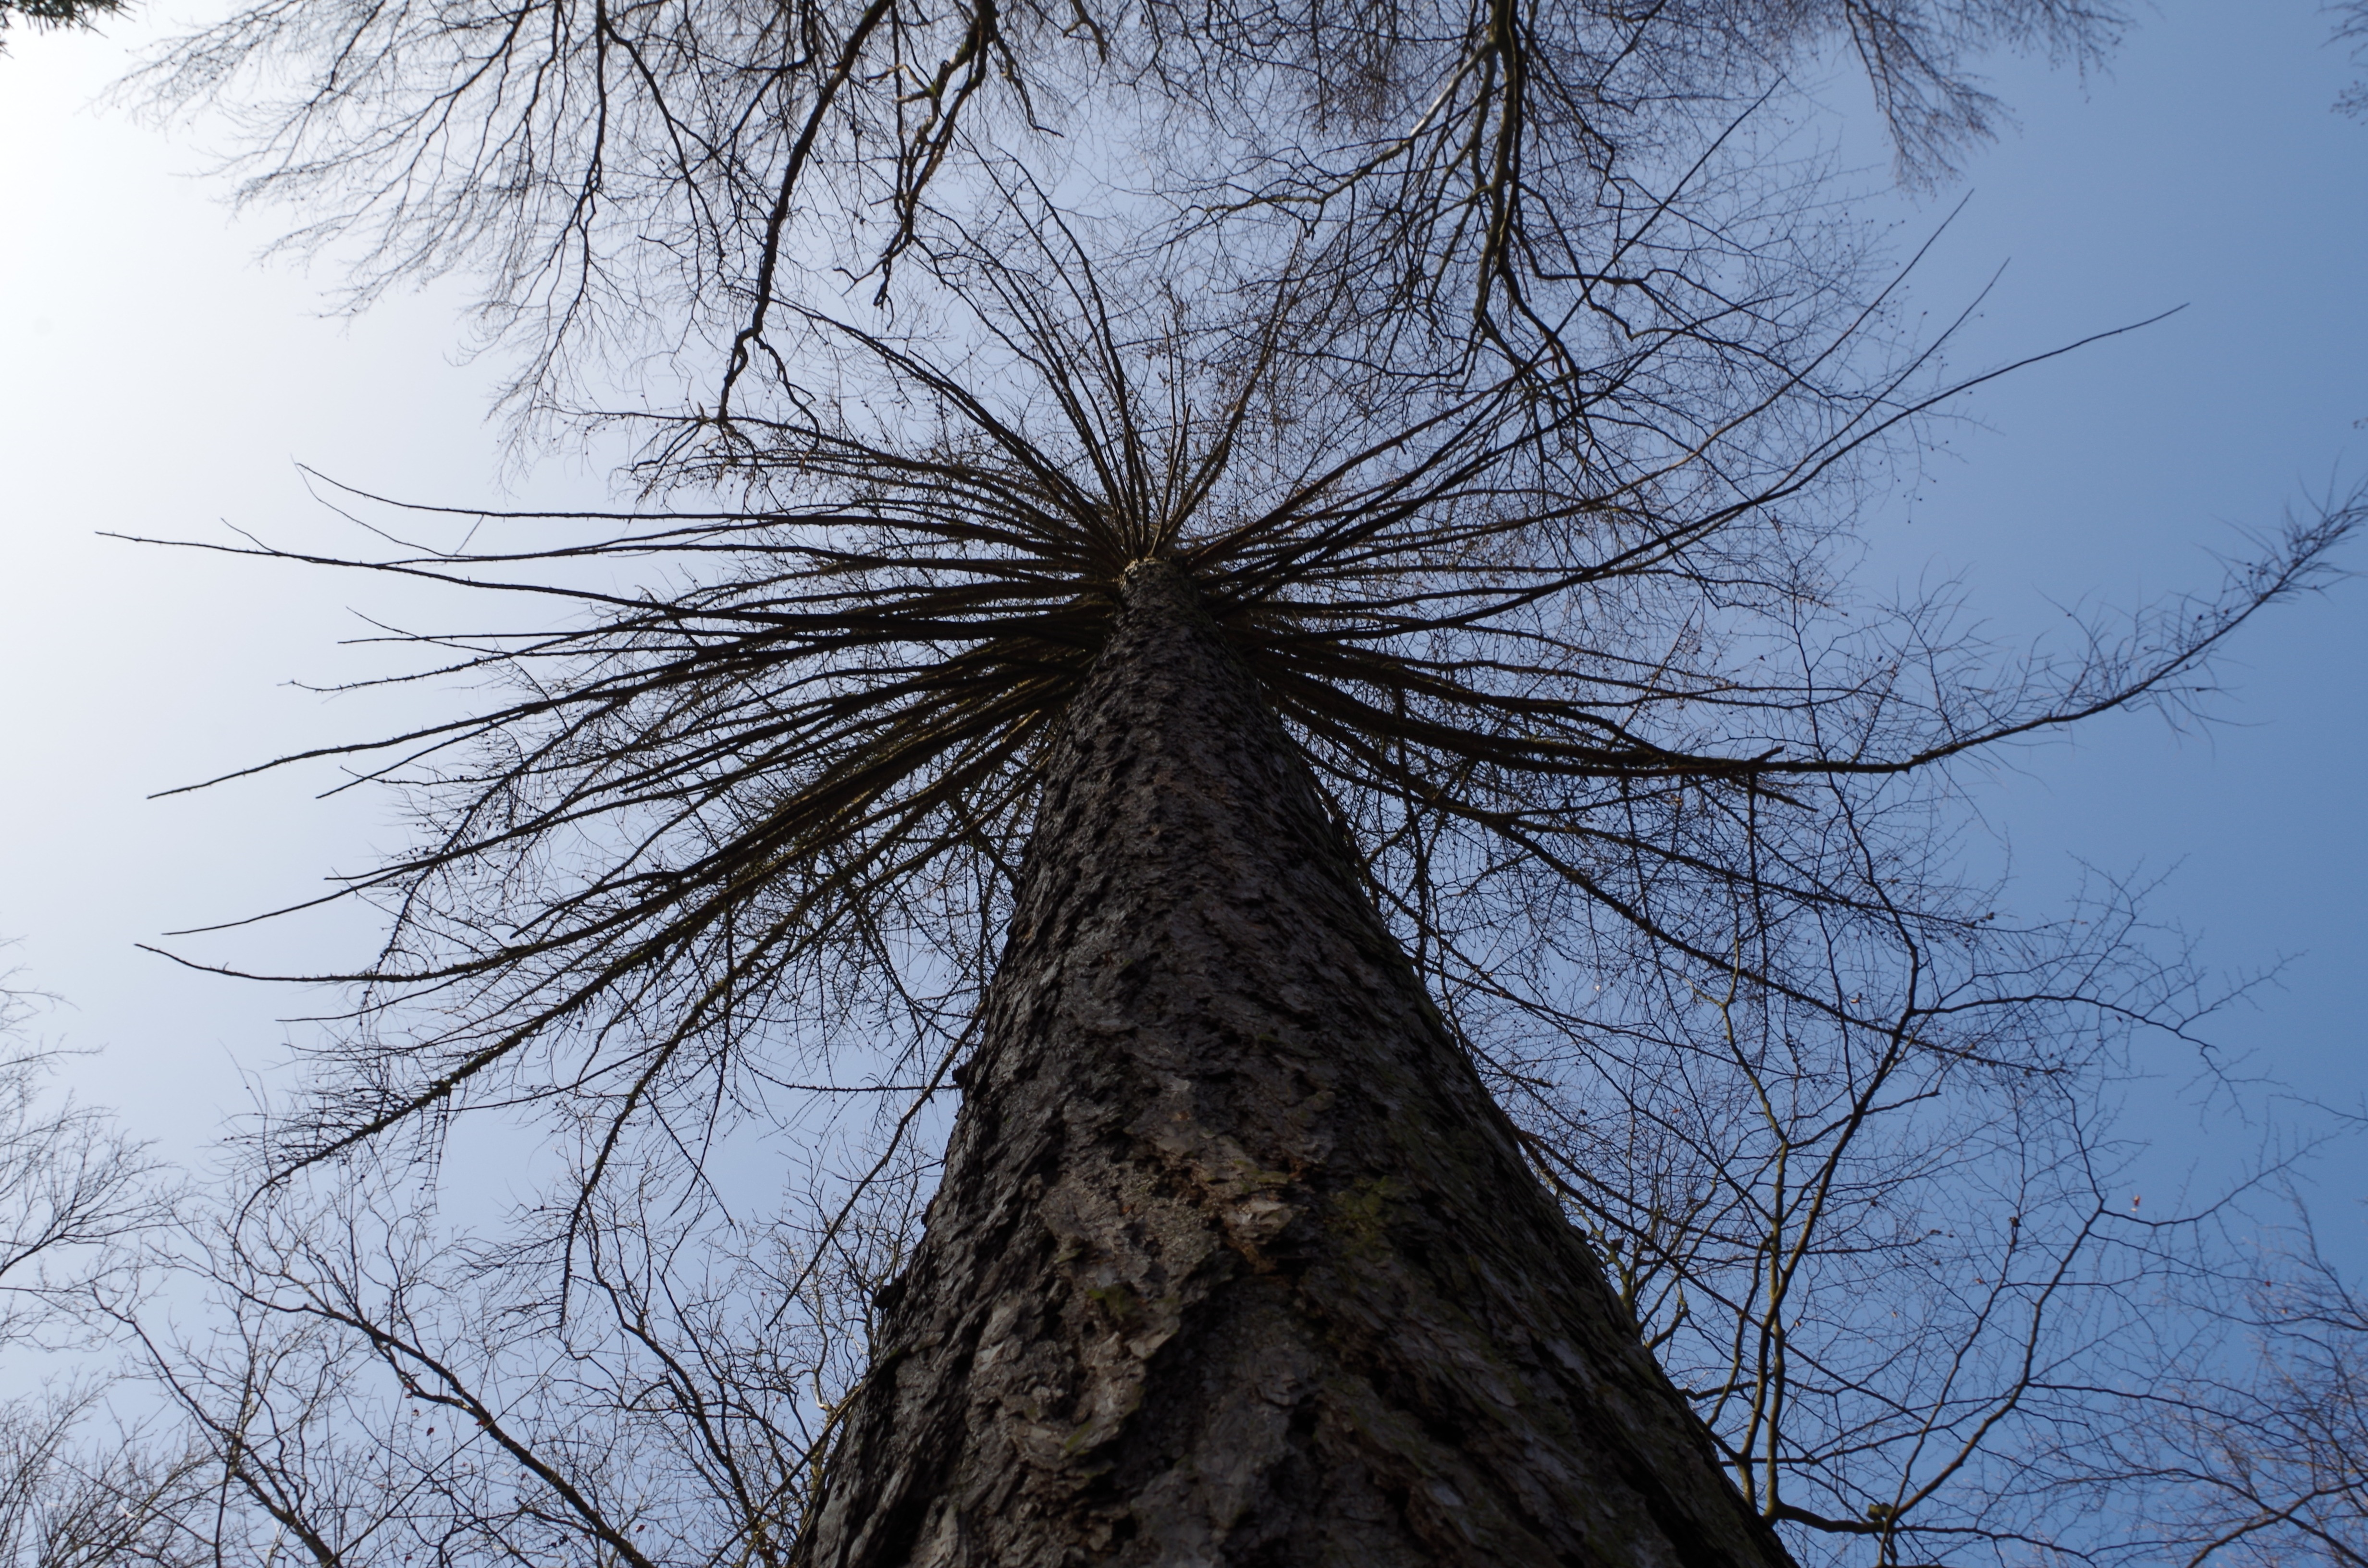
tree, nature, forest, branch, winter, plant, sky, leaf, flower, trunk, season, twig, crown, aesthetic, spruce, larch, plant stem, woody plant